Francis Hoenselaar

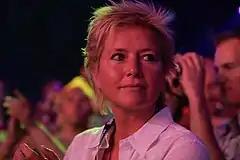
Hoenselaar in 2006

Francisca Hoenselaar (born 15 January 1965) is a Dutch former professional darts player. She was nicknamed "The Dutch Crown". A leading player in the women's game, Hoenselaar was the 2009 British Darts Organisation Women's World Darts Champion, having defeated Trina Gulliver in the final. Prior to this, she had been runner-up no fewer than five times – each time losing to Gulliver.